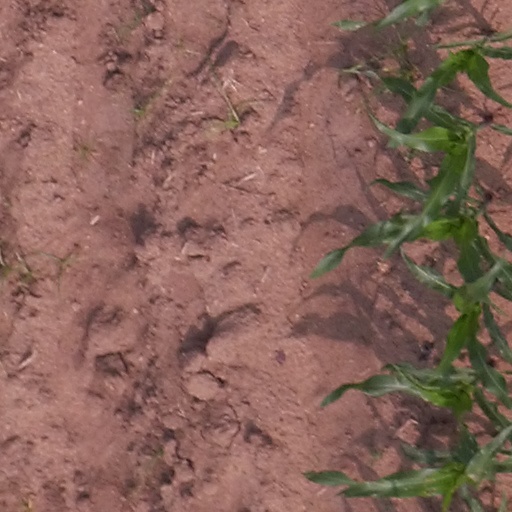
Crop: maize; corn